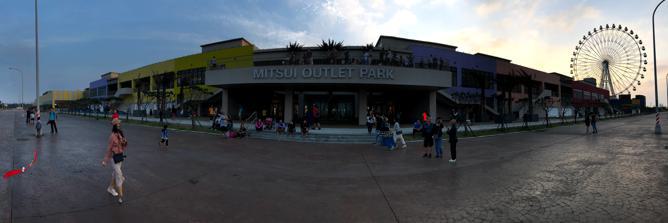
Building: Mitsui Outlet Park Taichung Port
Country: Unknown
Year built: 2018
Outlet store in Wuqi, Taichung, Taiwan Mitsui Outlet Park Taichung Port Mitsui Outlet Park 台中港 Location Wuqi , Taichung , Taiwan Coordinates 24°15′27.9″N 120°31′06.7″E / 24.257750°N 120.518528°E / 24.257750; 120.518528 Opening date 12 December 2018 Developer San Zhong Gang Outlet Co., Ltd. Management Mitsui & Co. Taiwan Ltd. Owner Mitsui & Co. Taiwan Ltd. Architect outlet store No. of stores and services 170 Total retail floor area 6 hectares No. of floors 2 Public transit access Shalu Station Website Official website The Mitsui Outlet Park Taichung Port ( Chinese : Mitsui Outlet Park 台中港 ; pinyin : Mitsui Outlet Park Táizhōng Gǎng ) is an outlet store in Wuqi District , Taichung , Taiwan . History The idea to construct the outlet was brought up in September 2016. On 21 August 2017, the groundbreaking ceremony was held which was attended by Taichung Mayor Lin Chia-lung and Chairperson of Taiwan International Ports Corporation . The outlet was opened on 12 December 2018 after 16 months of construction. The second phase of the expansion project was opened on 16 December 2021. A total of 51 stores have been added, including Abercrombie & Fitch , which was exhibiting in Taiwan for the first time, and its subsidiaries Abercrombie kids , Hollister Co® and GILLY HICKS . Architecture The outlet was designed by TMA Architects and Associates and constructed by Reiju Construction Co., Ltd. It was designed with a total of two stories and spans over a total floor area of 6 hectares on an 18-hectare site area It features a giant ferris wheel . Business The outlet is owned and operated by Mitsui & Co. Taiwan Ltd. It has a mix of 170 shops and restaurants. On 7 June 2019, Taiwan's first 20 degrees Celsius ski resort "SNOWTOWN" was opened with the introduction of Japanese technology. See also List of tourist attractions in Taiwan Mitsui Outlet Park Linkou Mitsui Shopping Park LaLaport Taichung References